George Grove

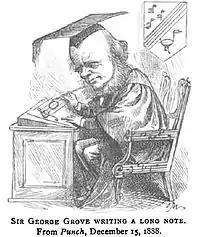
Grove as head of the Royal College of Music, as seen by "Punch"

In the 1880s, London's musical academies were in poor shape. The Royal Academy of Music was moribund, and the National Training School for Music, of which Sullivan was the reluctant and ineffectual head, was in financial and administrative difficulties. There was a proposal to merge the two bodies to create a single effective conservatoire, but the Royal Academy insisted on retaining its independence and later revitalised itself under the leadership of Alexander Mackenzie. The National Training School was re-formed as the Royal College of Music in 1882, and Grove was appointed its first director. Throughout 1882 he led a successful fund-raising campaign that ensured the official opening of the new college by the Prince of Wales on 7 May 1883. Grove received a knighthood on the same day. The teaching staff, whom he appointed, were led by Parry and Stanford, and, as a biographer of Grove says, "carried the college with distinction into the twentieth century."